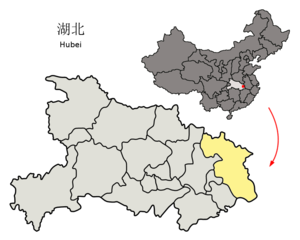
Huanggang
Huanggangs beliggenhed i Hubei
Huanggang er et bypræfektur østligst i den kinesiske provins Hubei. Præfekturet har et areal på 17.453 km ² og en befolkning på 7.310.000 mennesker.